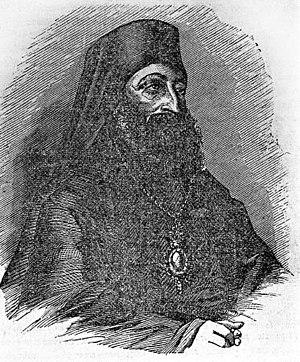
Hiérothée Iᵉʳ fut patriarche orthodoxe d'Antioche et de tout l'Orient du 21 octobre 1850 au 28 mars 1885.